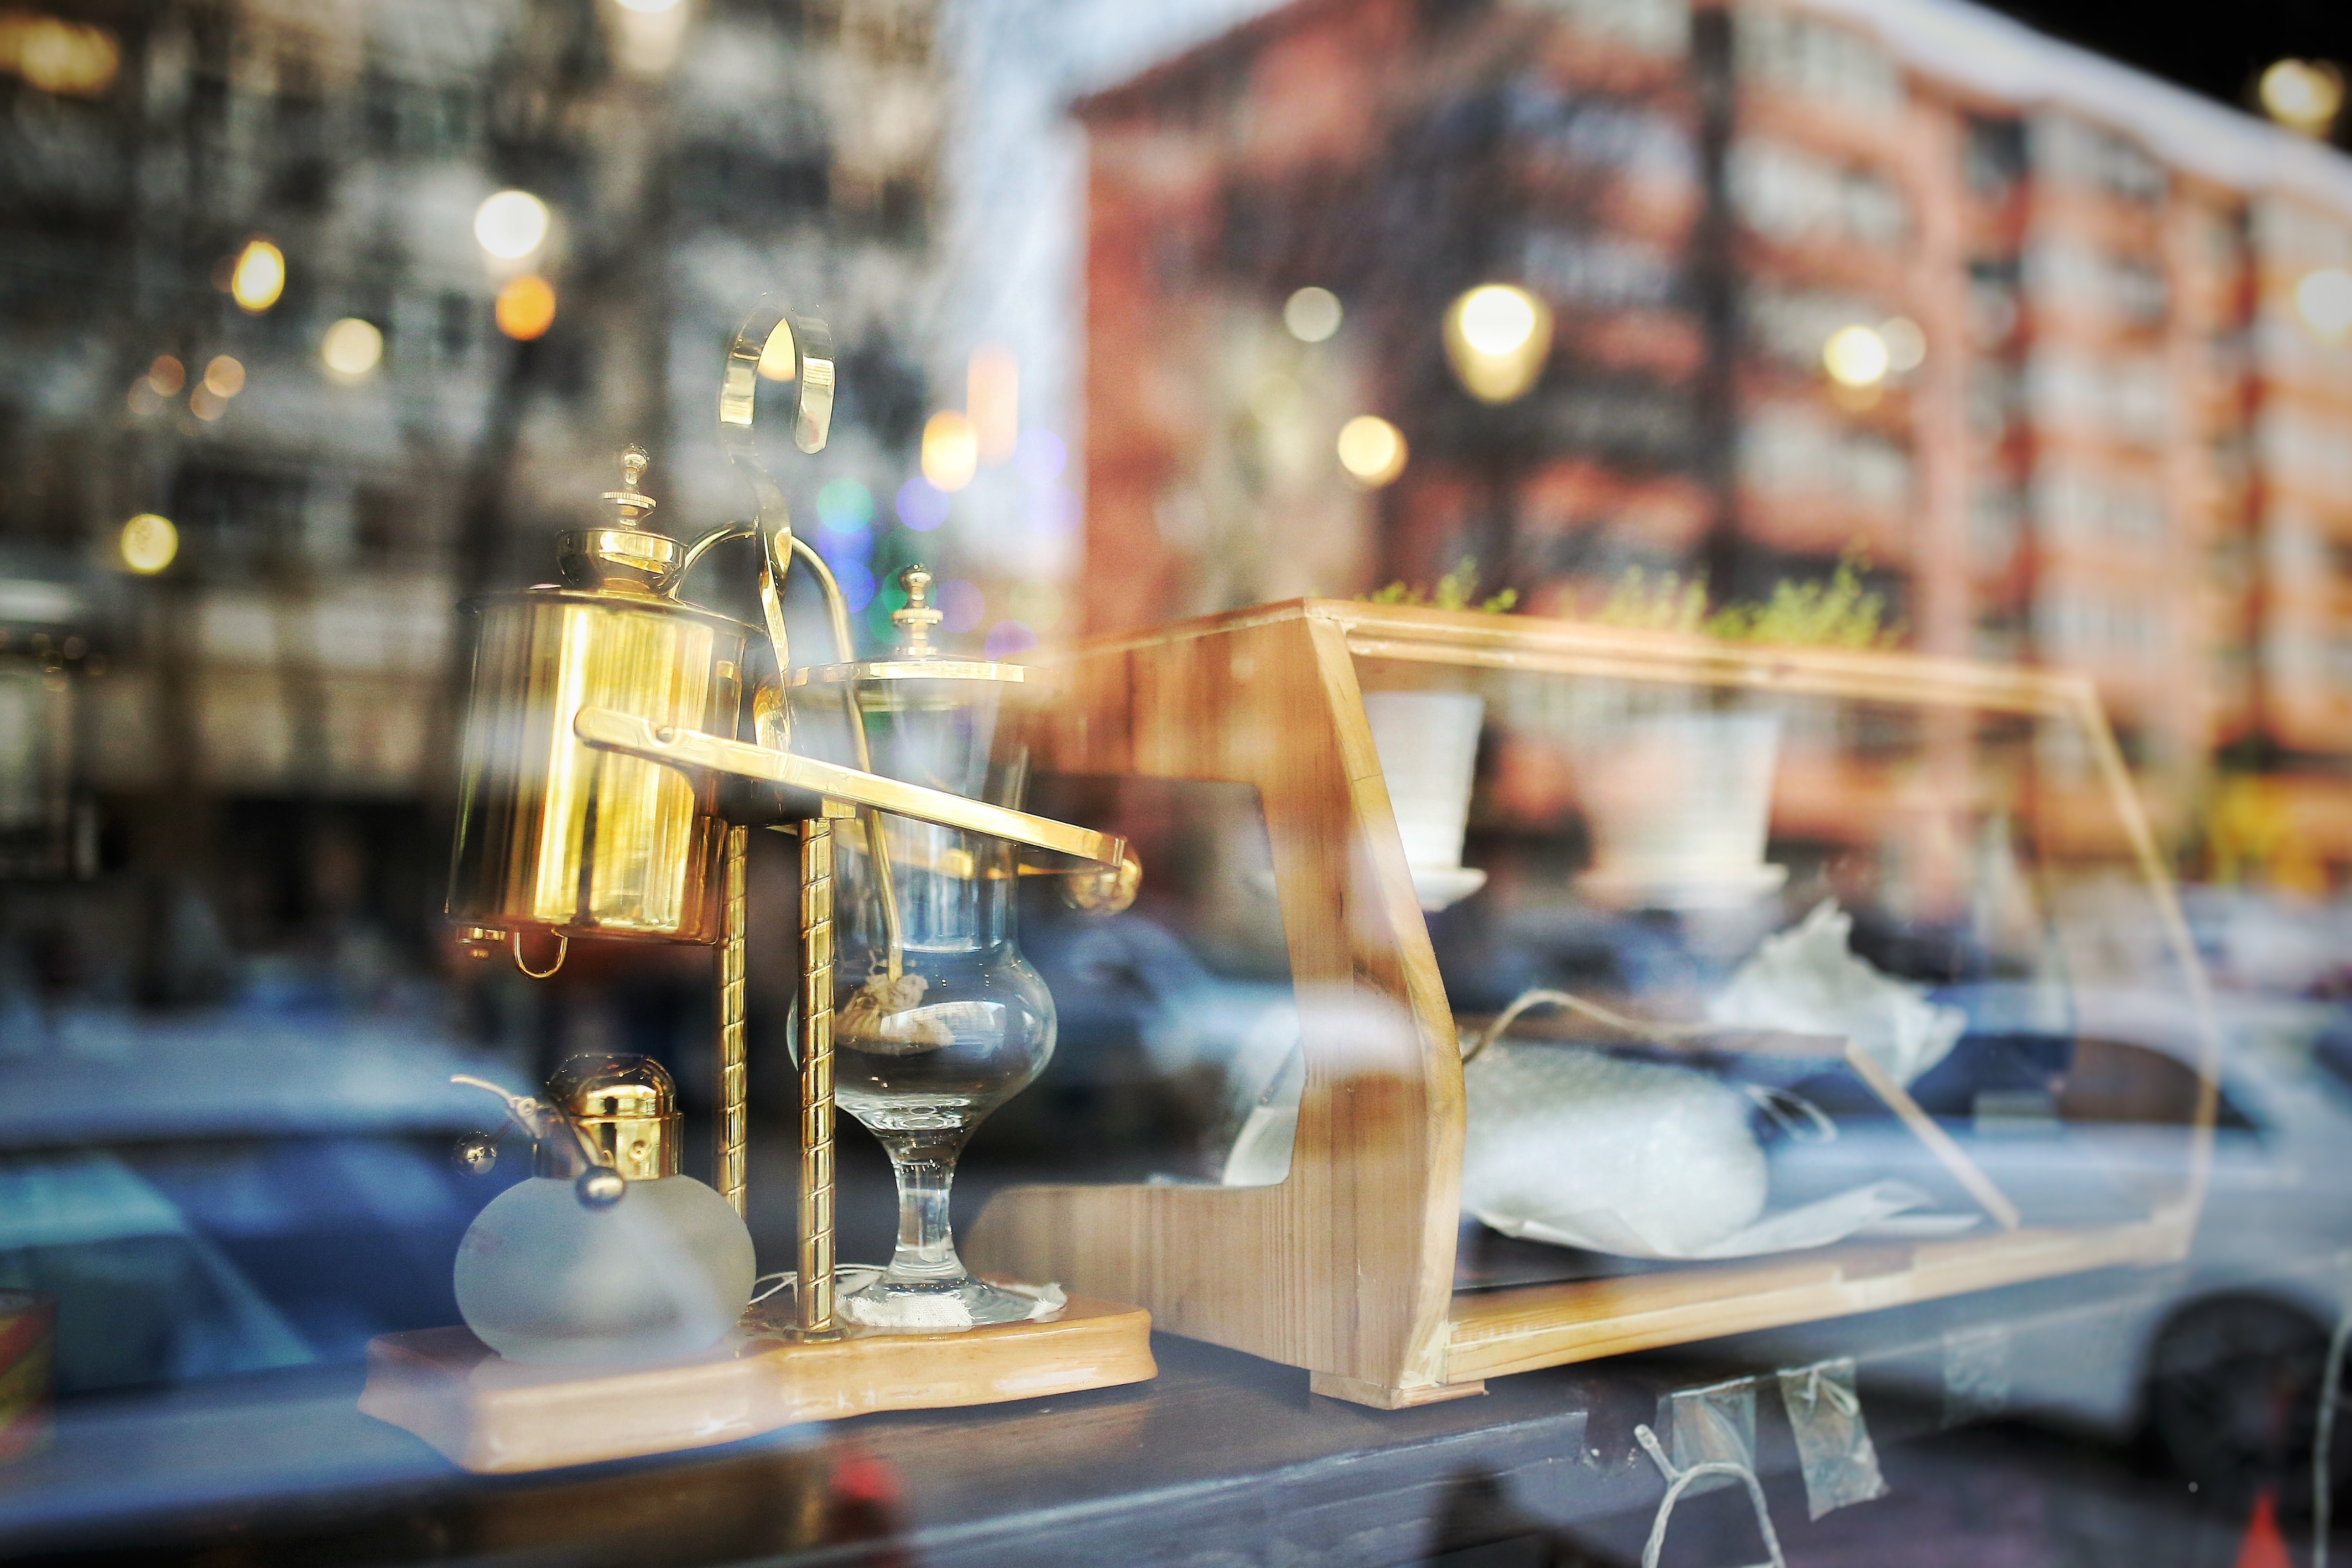
restaurant, bar, color